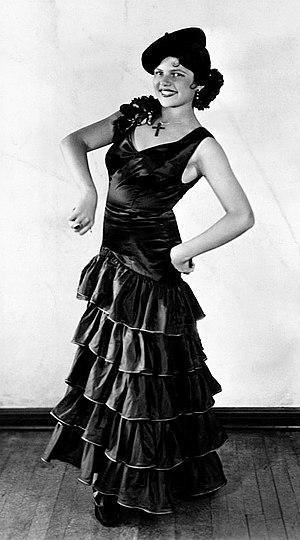
Rita Hayworth [ˈɹiːtə ˈheɪwɝθ], née Margarita Carmen Cansino le 17 octobre 1918 à New York et morte le 14 mai 1987 dans la même ville, est une actrice et danseuse américaine, d'origines espagnole, irlandaise et anglaise.